Question: Please indicate a possible affordance area of throw_baseball that can be used for throwing
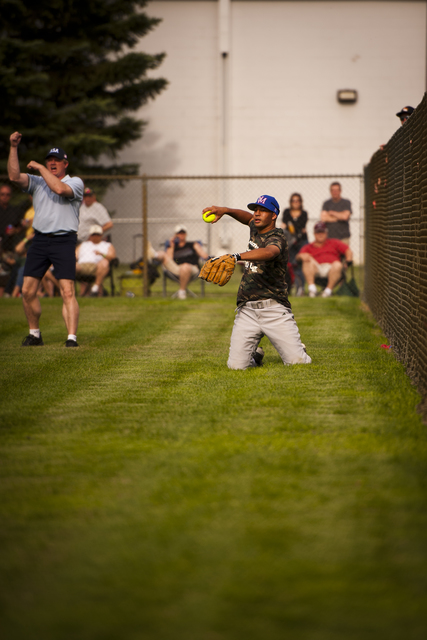
Answer: [194.182, 194.5, 227.909, 237.5]